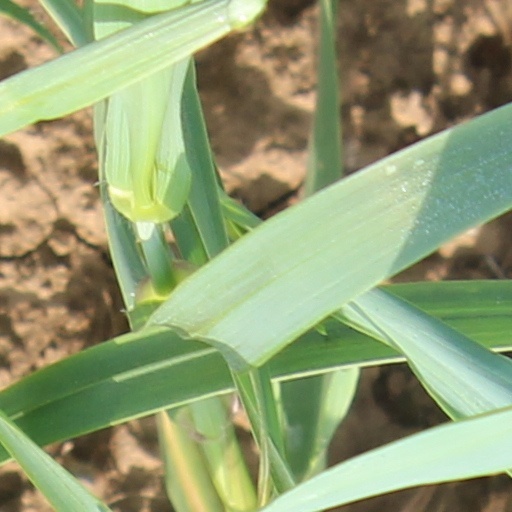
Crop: wheat